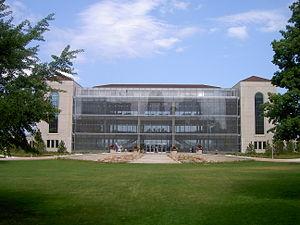
L'université Loyola de Chicago est un établissement d'enseignement supérieur privé, situé au 6525 N. Sheridan Rd. dans le quartier de Rogers Park à Chicago aux États-Unis. Fondé comme collège secondaire jésuite en 1870 l'institution est devenue université en 1909. Elle est dirigée par les jésuites et est placée sous la protection de saint Ignace de Loyola.